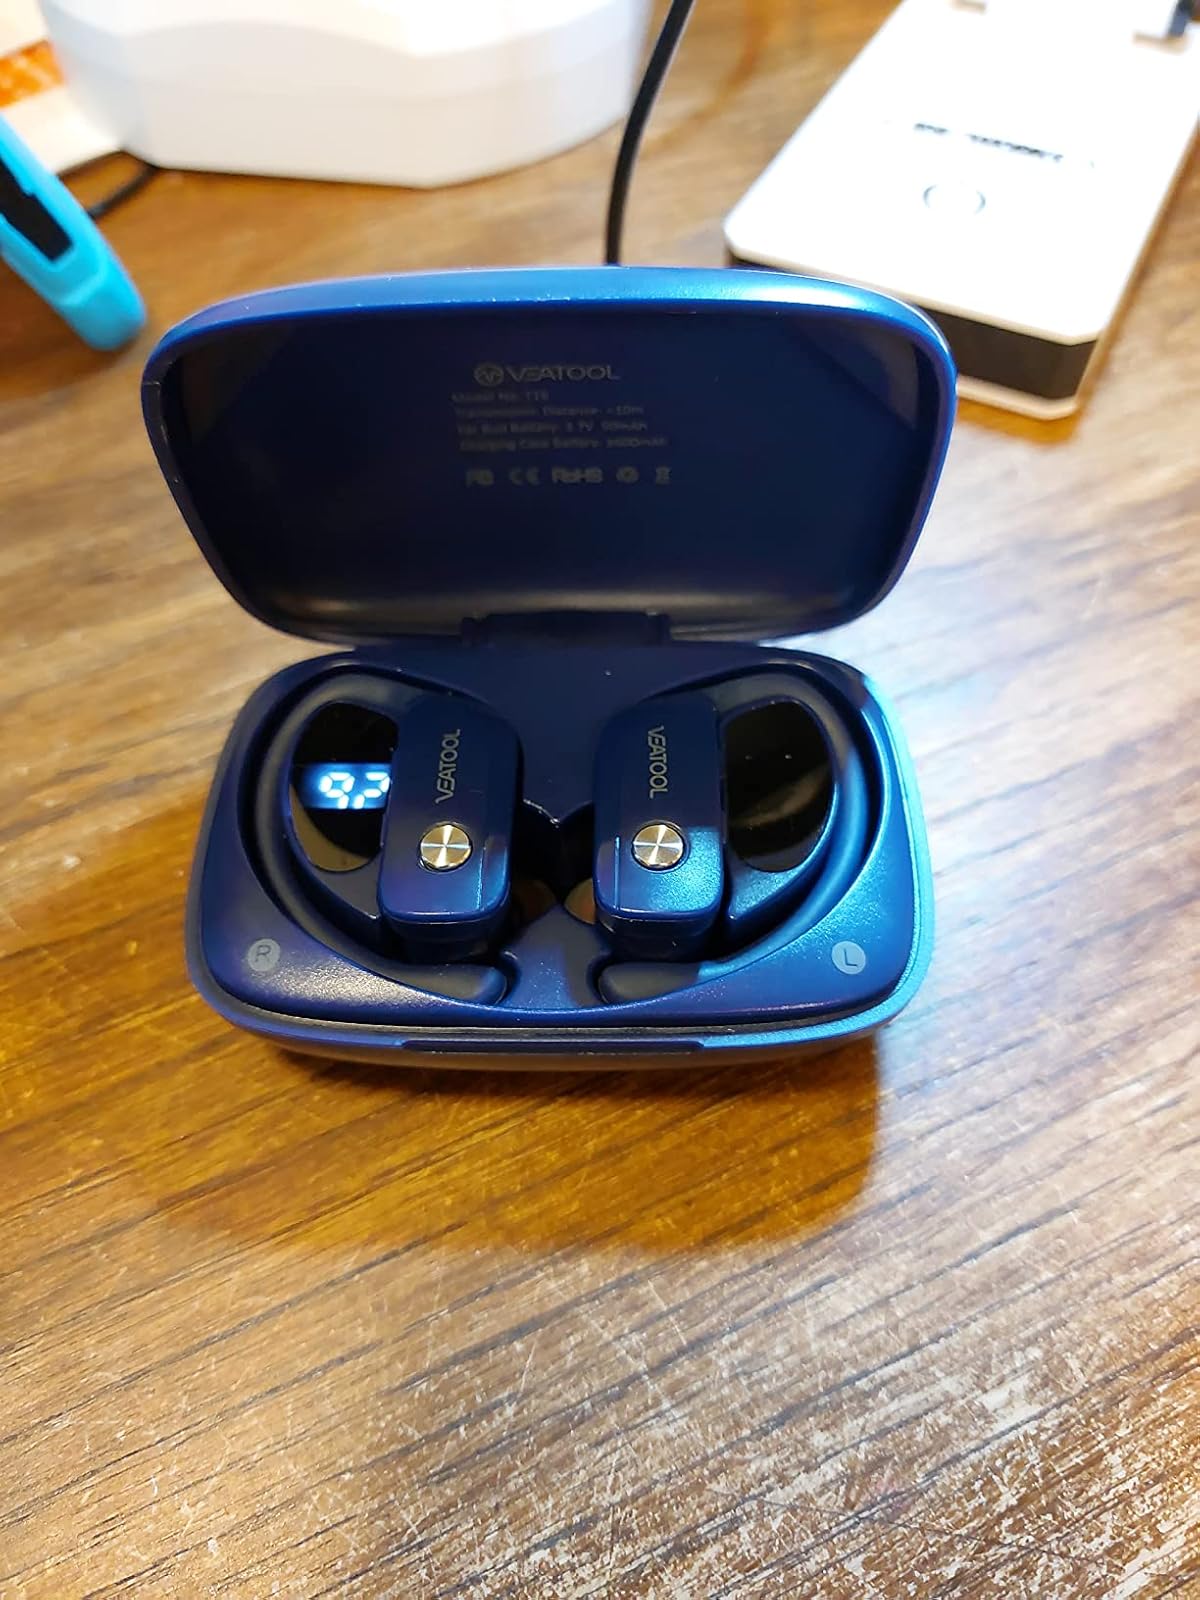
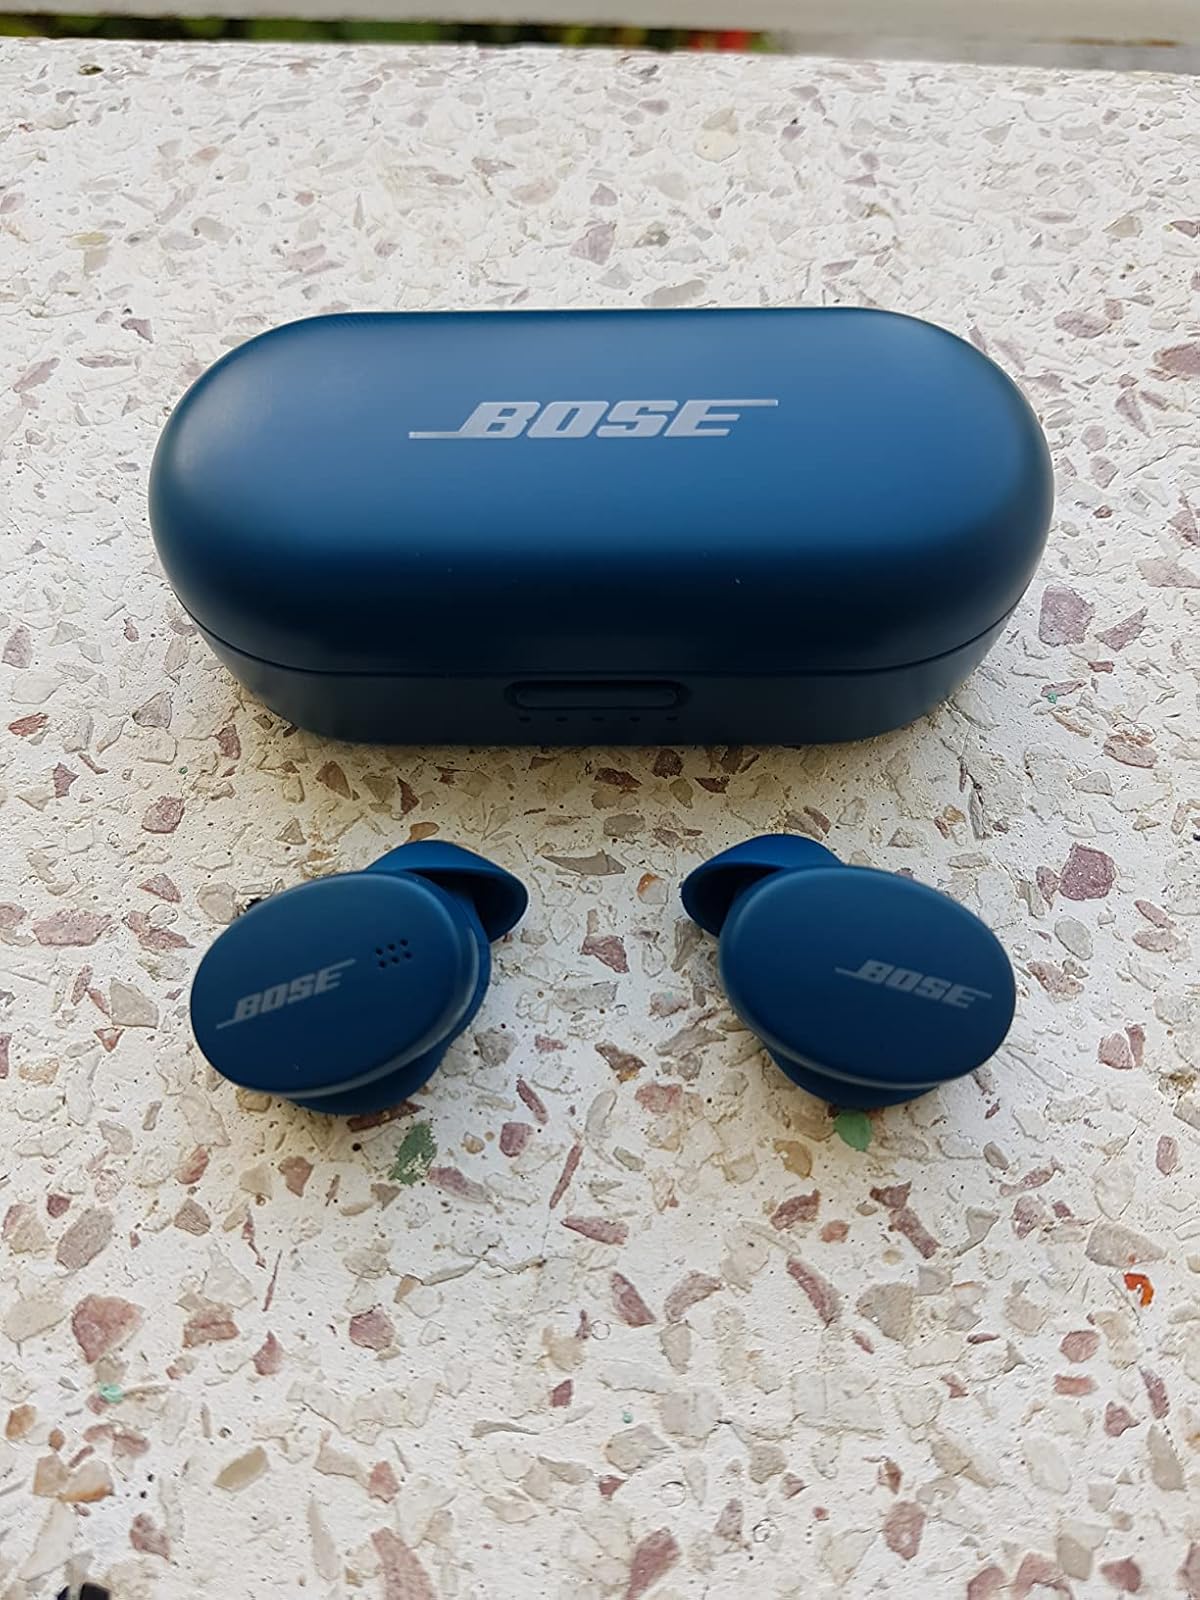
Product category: earbuds
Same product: no